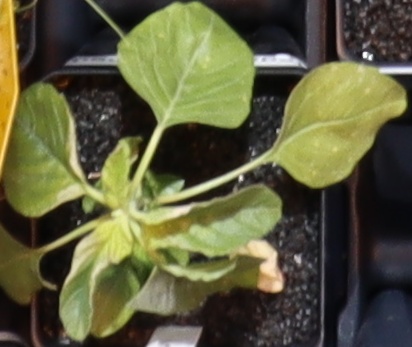
Label: Redroot Pigweed